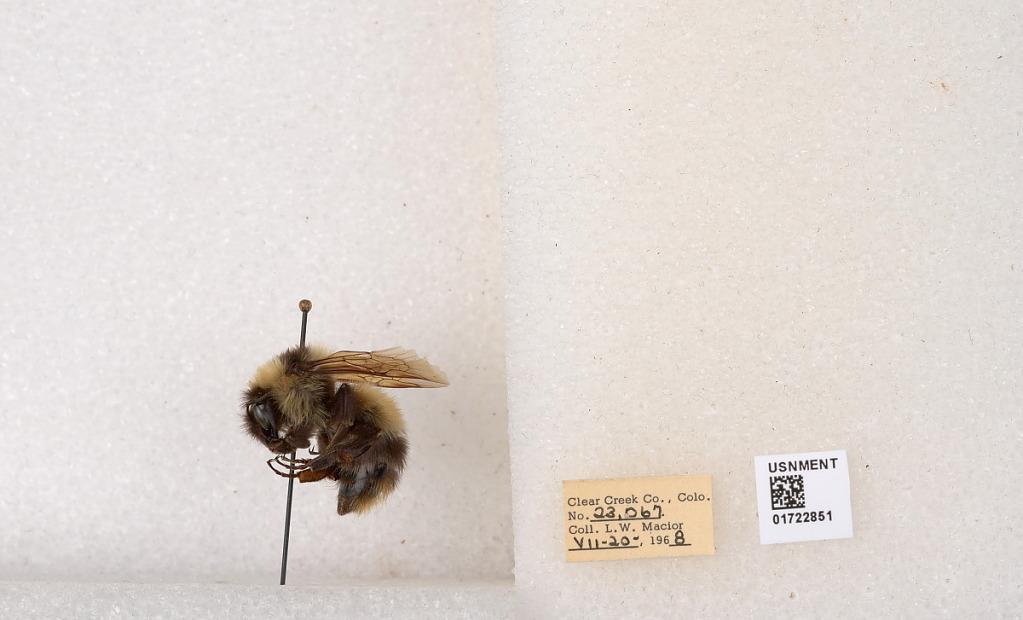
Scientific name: Bombus kirbyellus
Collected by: L. Macior
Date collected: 1968-7-20
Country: United States
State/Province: Colorado
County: Clear Creek
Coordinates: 39.6891, -105.644